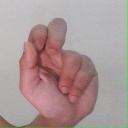
अक्षर: ढ